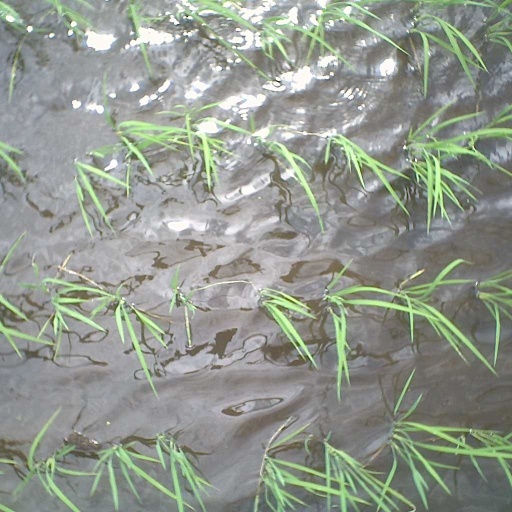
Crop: rice